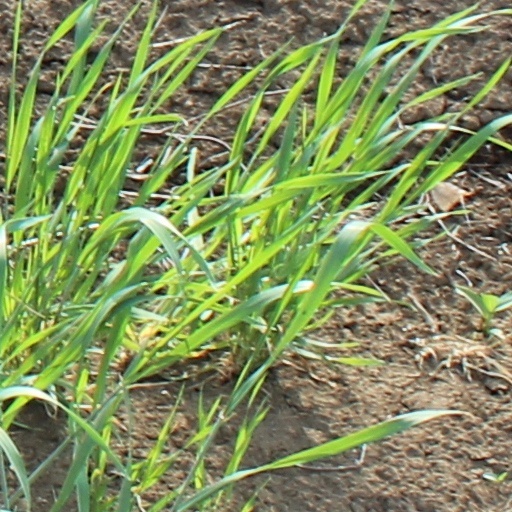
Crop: wheat